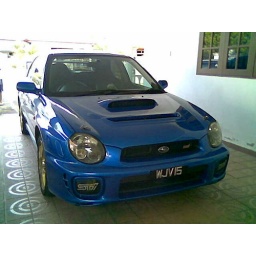
feel pride when park this car in my house garage.. hehehe..